Hostages Trial

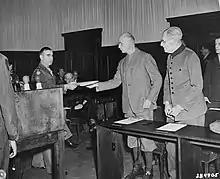
Wilhelm List is handed the indictment in the Hostages Trial. Standing beside him is Maximilian von Weichs.

The accused faced four charges of having committed war crimes and crimes against humanity: